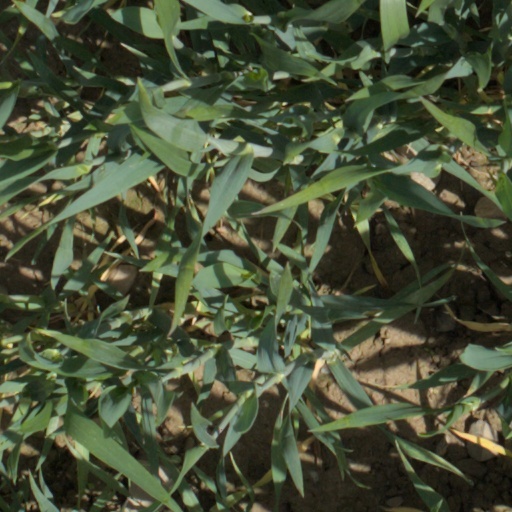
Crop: wheat